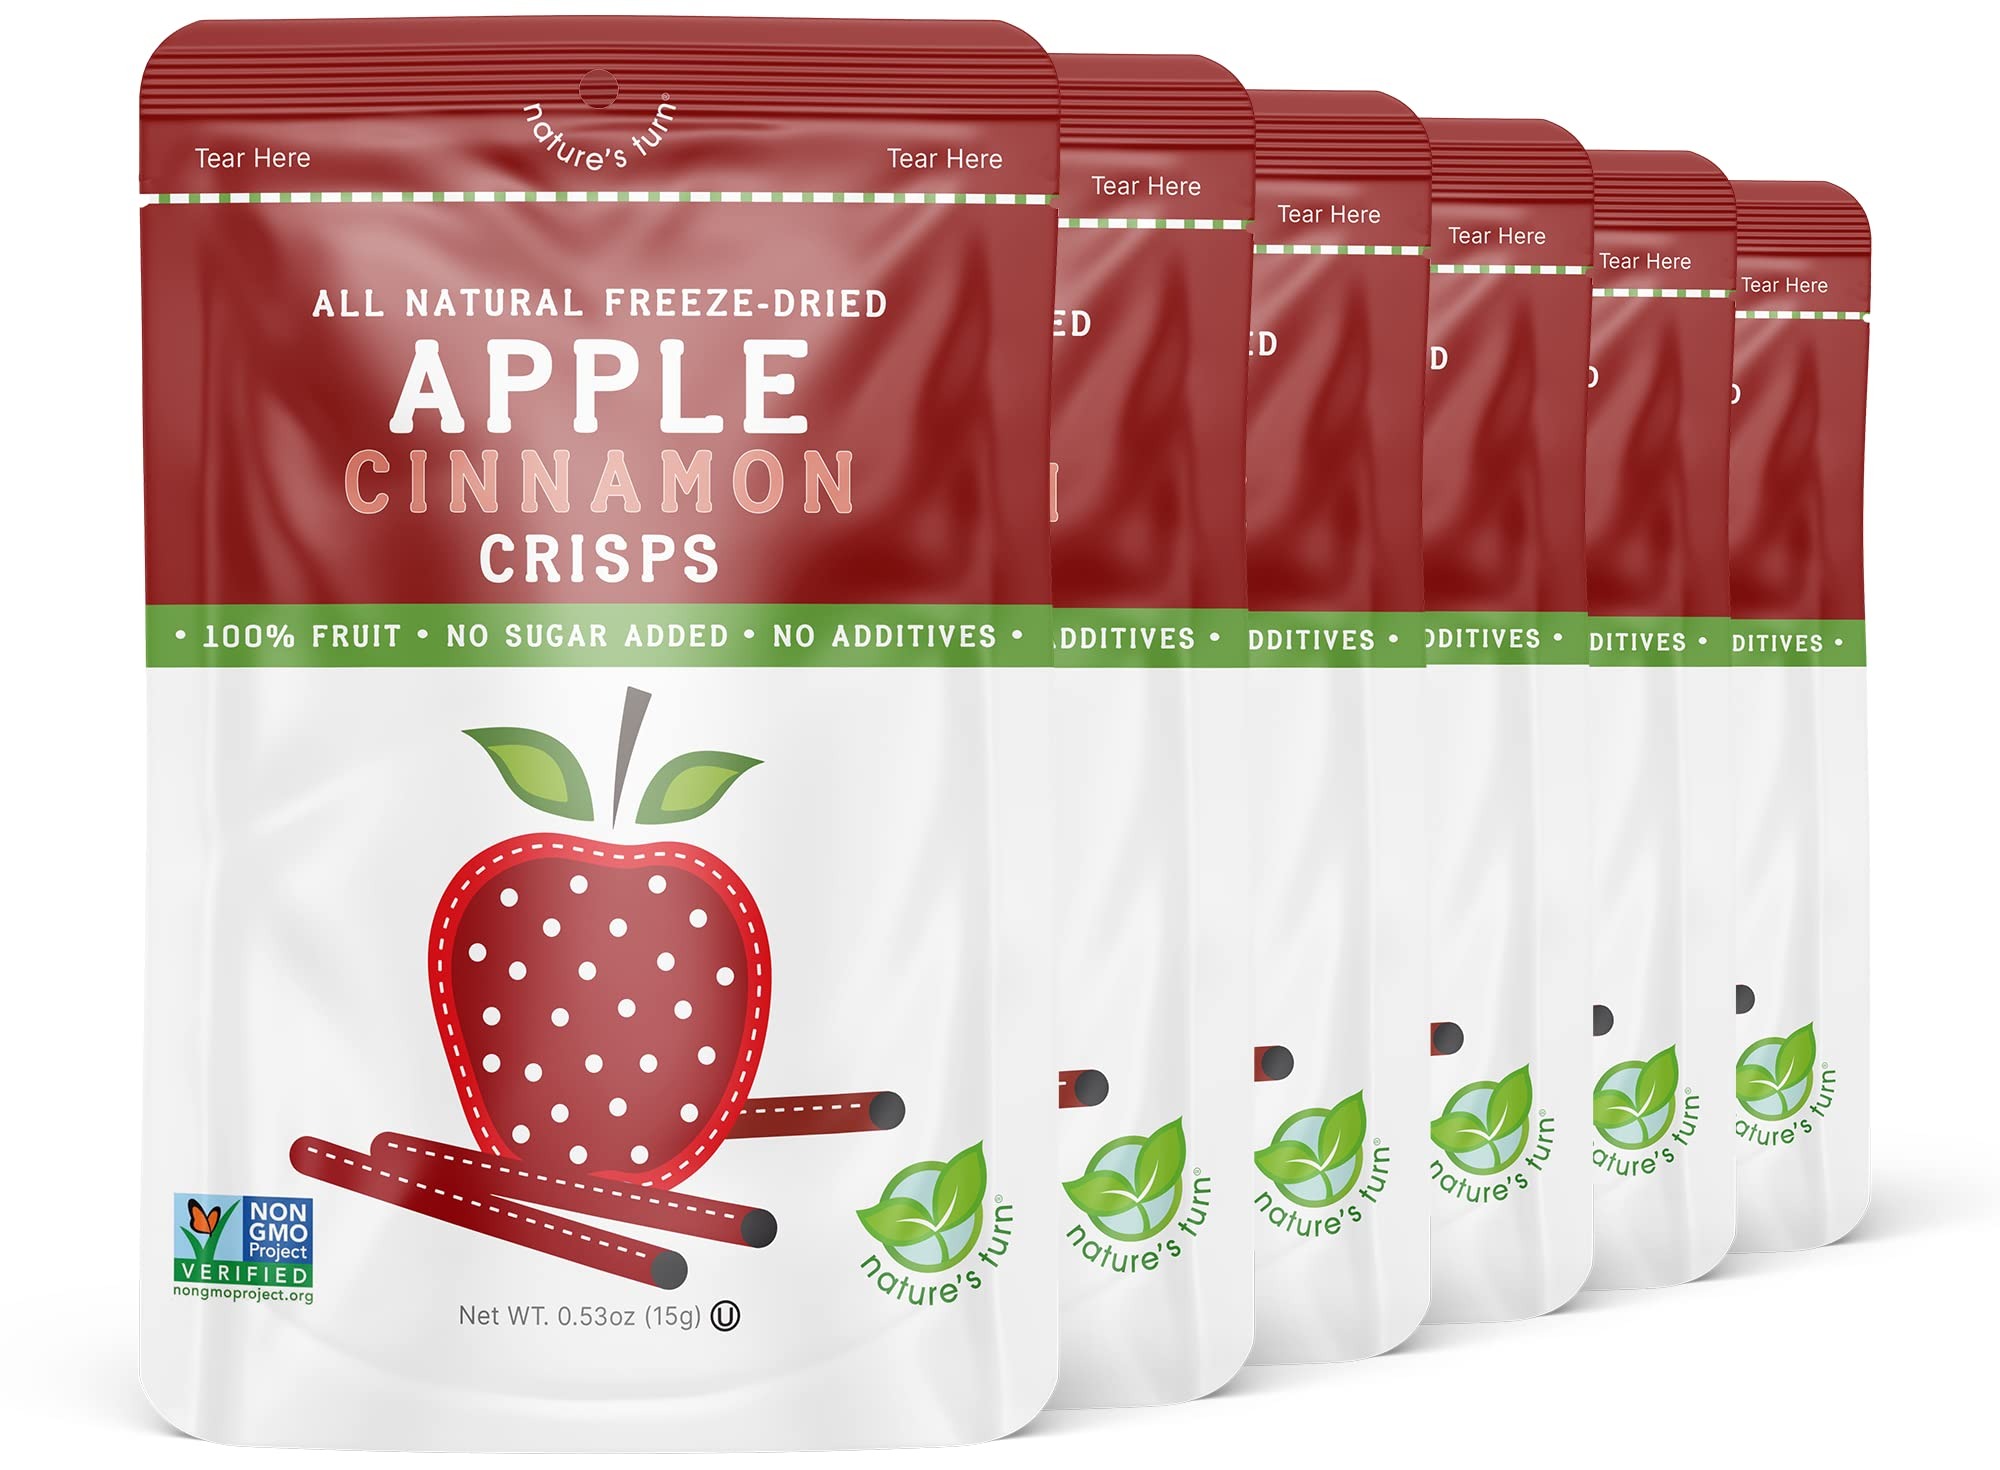
Item Name: Nature's Turn Freeze-Dried Fruit Snacks, Apple Cinnamon Crisps, Pack of 6 (0.53 oz Each)
Bullet Point 1: REAL FRUIT. ANYTIME, ANYWHERE. Imagine your favorite fresh fruit, freeze dried into a light, crispy snack that can be packed for any adventure. On the trails, in school lunches, at parks, or as an added topping for cereal, yogurts, smoothies and salads. Since 2011, our family has remained committed to creating delicious, better-for-everyone foods using non-GMO ingredients in facilities free from the Top-9 most common allergens. Thank you for helping us with our mission. Enjoy, Naturally.
Bullet Point 2: ENJOY NATURALLY - We’ve worked hard over the years to develop trusted relationships with our fruit farmers, to ensure we produce only the freshest, ripest, non-gmo, 100% fruit snacks. You can feel confident knowing that you’re treating your family to a healthy and safe plant-based treat!
Bullet Point 3: MADE FOR YOUR LIFESTYLE - Pursuing a healthy and active lifestyle takes eating the right fuel. Whether you’re at the gym, at the field, or on the trail, Nature’s Turn makes it easy with light crispy fruit snacks. And with tons of delicious flavors to choose from, there’s an easy, anytime snack for every palate.
Bullet Point 4: VERSATILE - Our freeze-dried fruit crisps are perfect for snacking on their own, but are also great for baking, adding color to your favorite dessert, topping recipes, adding crunch to salads, smoothies and so much more!
Bullet Point 5: SCHOOL SAFE - All our products are 100% fruit, with no sugar added, no corn syrup, no additives, non gmo, no dyes, gluten free, peanuts, eggs and dairy free and nothing artificial. Our fruit is freeze-dried, a gentle dehydration process that removes over 90% of the water within a fruit or vegetable while retaining most of the color, flavor, and nutrients you’d expect from fresh fruit.
Product Description: Plant-Based, Superfood Snacking at its Best! Each pouch contains a single Superfruit ingredient. Apples and Cinnamon are packed with nutrients, vitamins, fiber, antioxidants, and minerals to help you live healthier. Enjoy, Naturally.<br>INGREDIENTS<br>Apples, Cinnamon<br>WHAT'S INSIDE & WHAT'S NOT...<br>100% Fruit, No Sugar Added<br>No Additives, Preservatives or Sulfites<br>Certified Kosher<br>Non-GMO Project Verified<br>Plant-Based, Naturally Vegan & Paleo Friendly<br>Facility Free from the Top 12 Allergens (Peanut, Tree Nut, Dairy, Egg, Soy, Wheat, Sesame, Shellfish, Fish, Mustard, and Gluten Free)<br>* This is a natural product; may contain seeds, pits, stems, and color may vary<br>WHAT’S FREEZE-DRIED APPLE CINNAMON CRISPS?<br>We clean, slice and freeze freshly picked apples. Next, over 90% of the water is evaporated in a vacuum chamber. The freeze-dried cinnamon coated apples are inspected and moved into air-and-moisture proof packages to retain nutrition and freshness. This simple drying process creates a crispy, light, nutritious snack ideal for anyone on-the-go, refueling on-the-trails, school lunches; and delicious in cereal, yogurts, smoothies, trail mix, salads, baking, etc. Enjoy, Naturally.<br>
Value: 3.18
Unit: Ounce

Price: 14.99